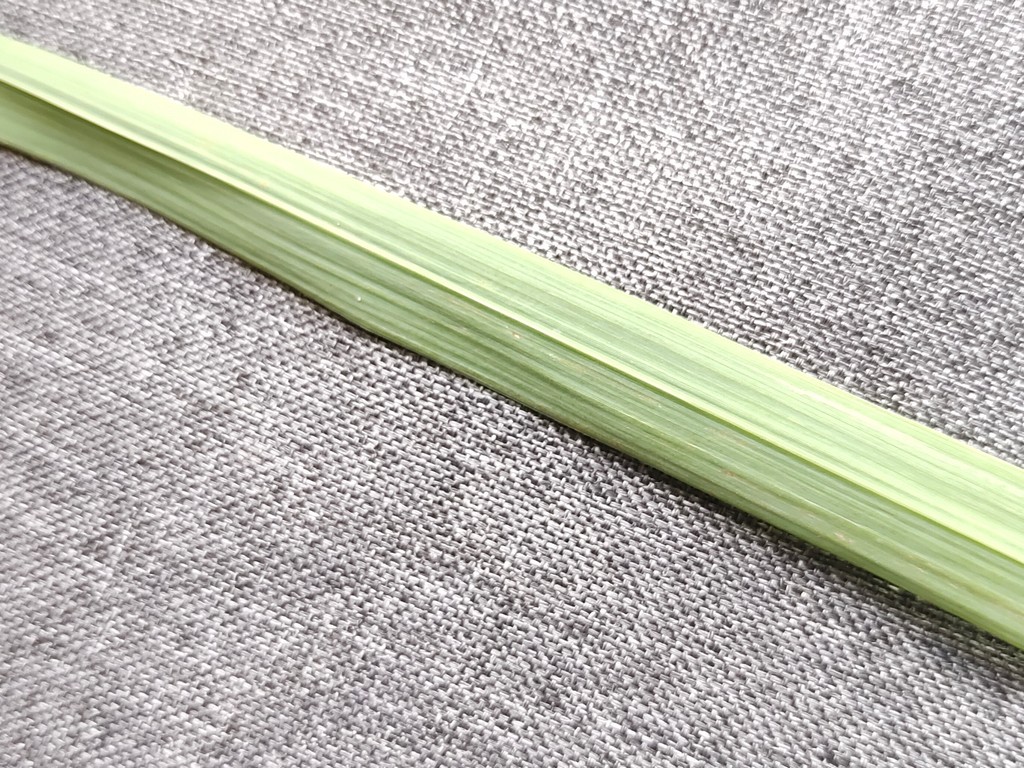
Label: Healthy